University of Colorado Boulder

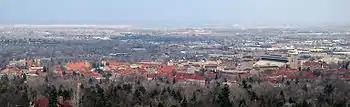
The CU Boulder campus

The main CU Boulder campus is located south of the Pearl Street Mall and east of Chautauqua Auditorium. It consists of academic and residential buildings as well as research facilities. The East Campus is about a quarter-mile from the main campus and is composed mainly of athletic fields and research buildings.